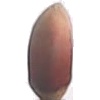
Label: hazelnut